Amroth

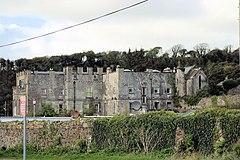
Amroth Castle

Amroth Castle stands on the north side of the unclassified coast road east of the village of Amroth. It is surrounded by a high wall with an entrance archway at the south-western corner. The present building is a 19th-century country house built in the style of a mock castle which possibly replaced a small stone castle dating from the 12th century. The gatehouse is much restored. The ruinous remains of the house are a grade I listed building.